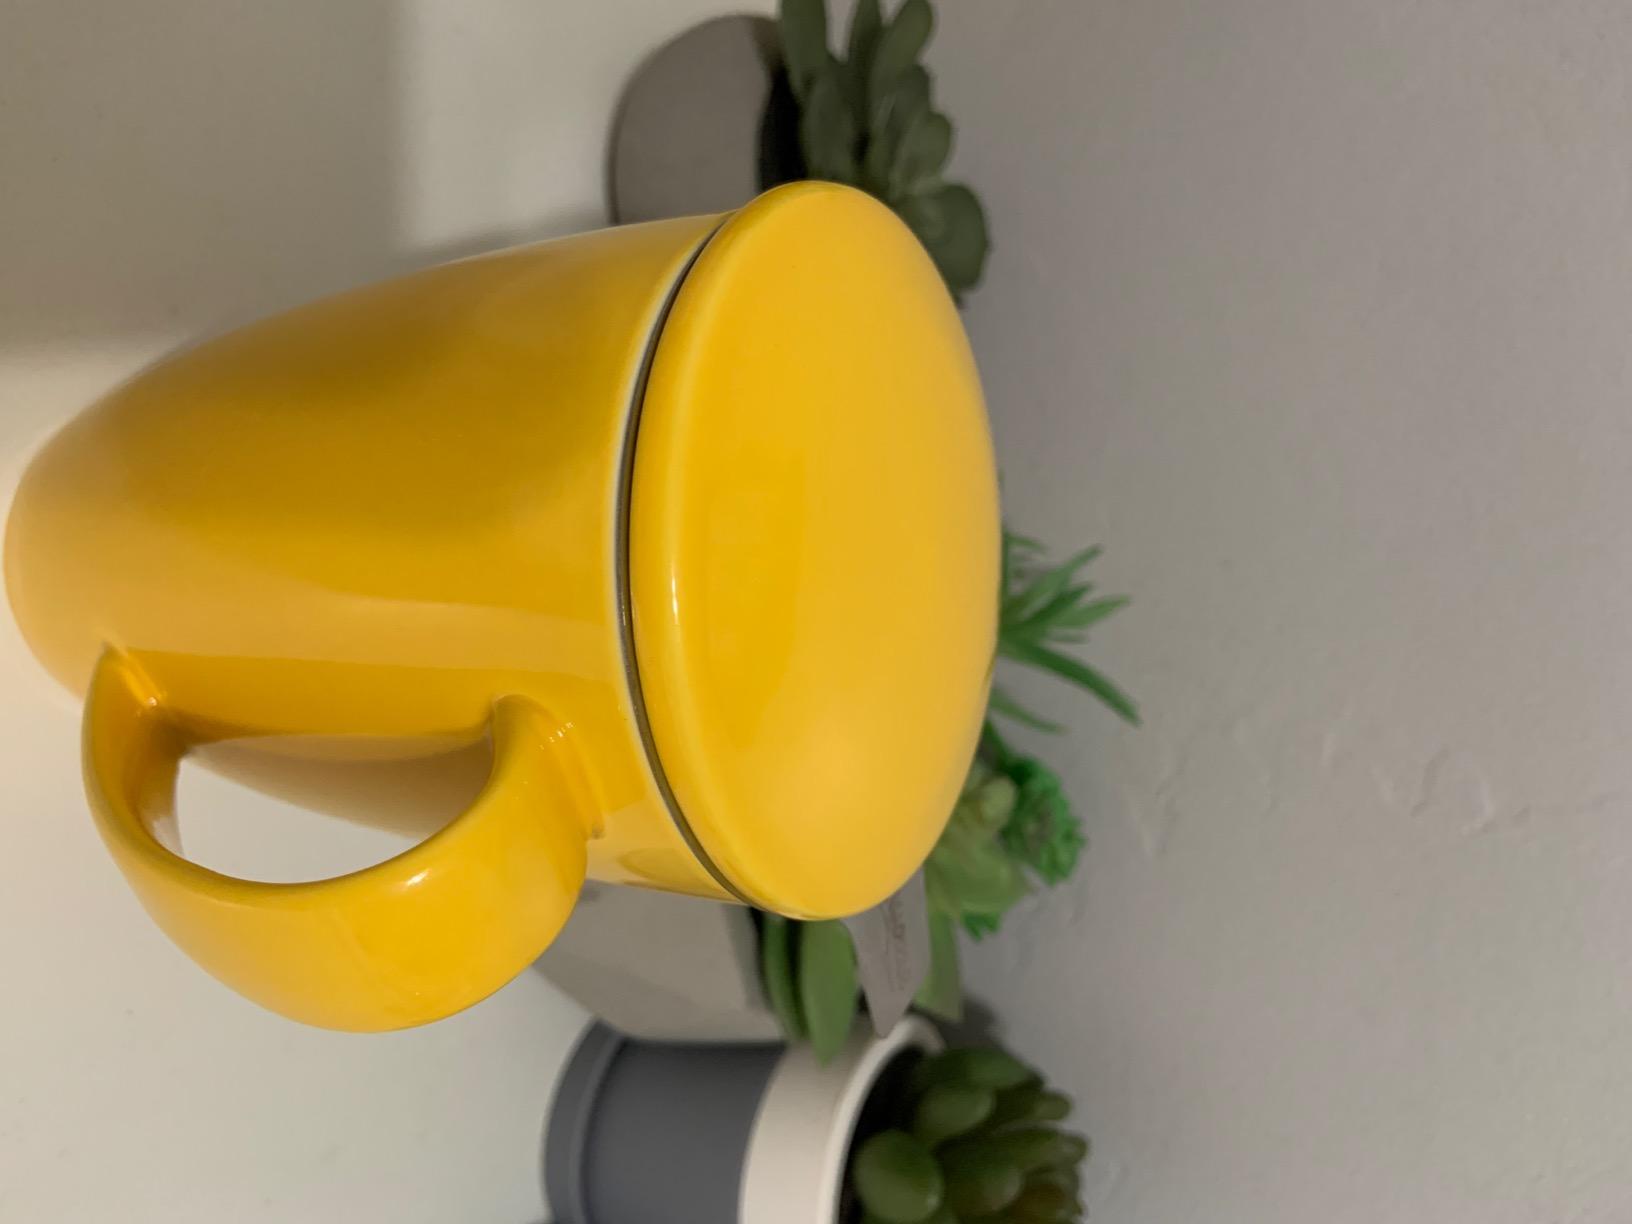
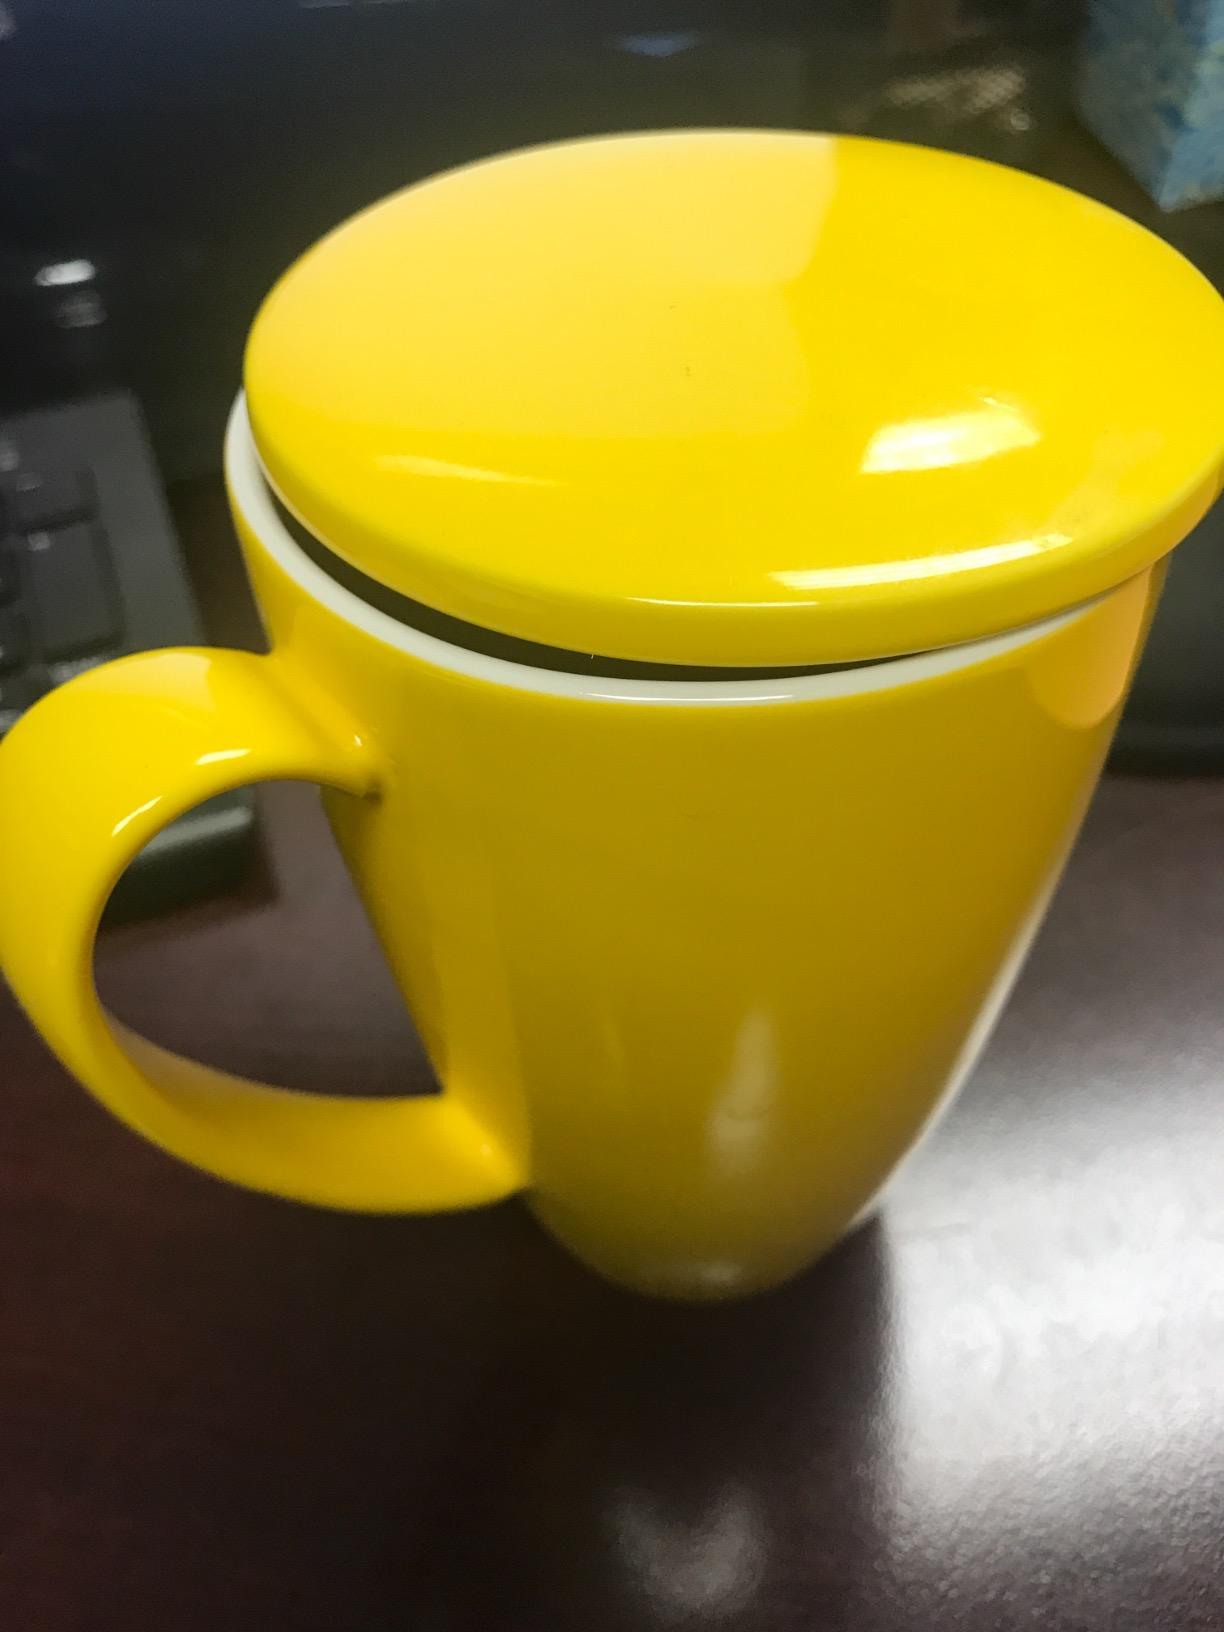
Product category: items_mug
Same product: yes